Menzion

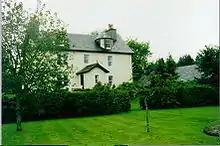
Nether Menzion farm house

Menzion, sometimes Minzion is a small settlement in southern Scotland near Tweedsmuir in the Scottish Borders, in the valley of the River Tweed.